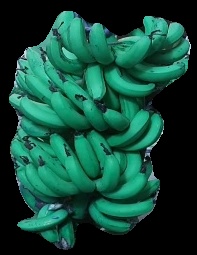
Variety: pachbale
Grade: grade3